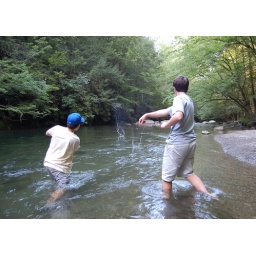
The boys skipping stones on the Little Pigeon river near Gatlinburg, Tennessee.